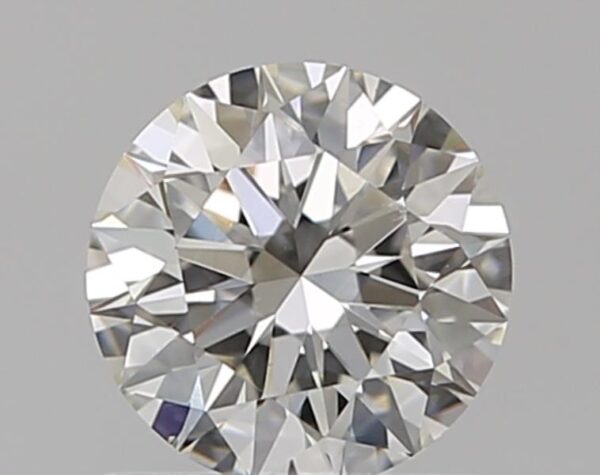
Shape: round
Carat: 0.71
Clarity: VS2
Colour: I
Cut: EX
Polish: EX
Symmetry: EX
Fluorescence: N
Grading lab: GIA
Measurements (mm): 5.7 x 5.72 x 3.55